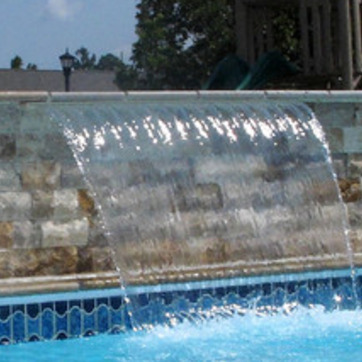
Material: water